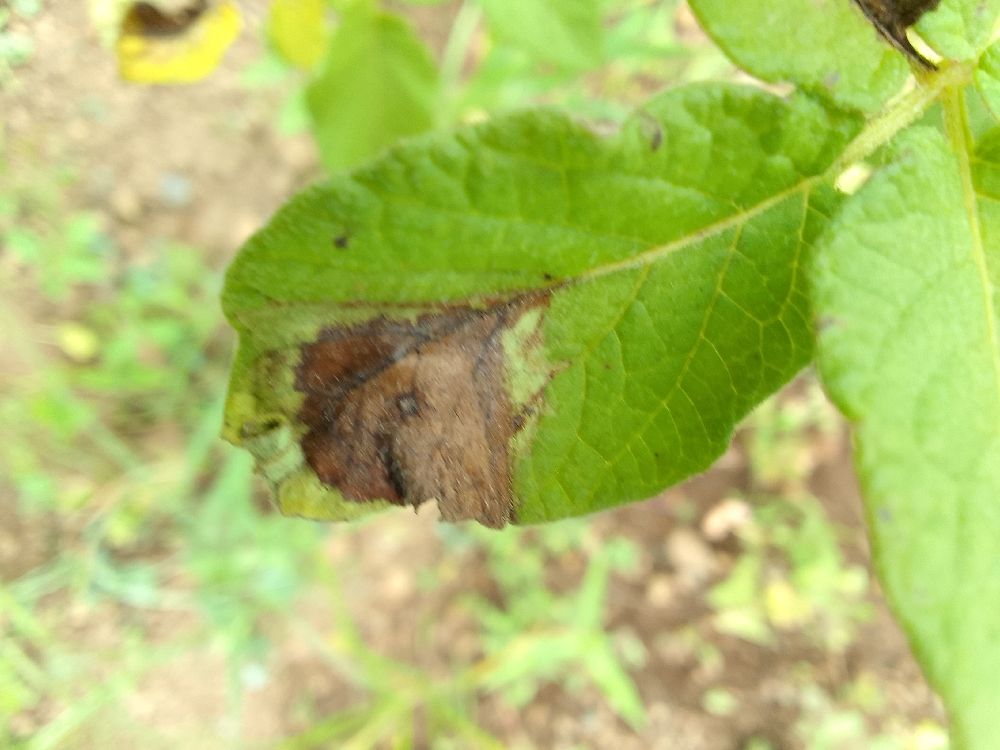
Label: Late blight